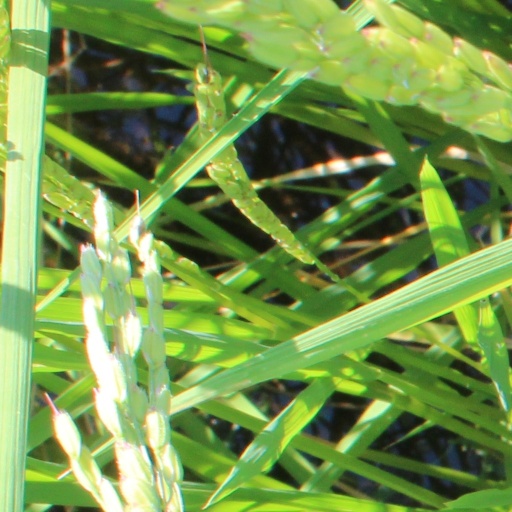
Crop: rice